Krupski

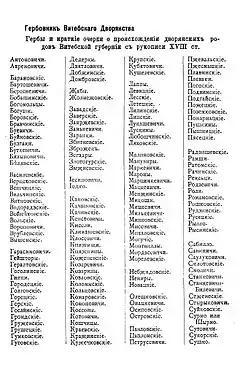
Krupski (Cyrillic spelling) on a 19th-century list of Vitebsk Governorate nobility

Krupski was recognized in the Russian nobility of the Mogilev Governorate on March 16, 1799 and November 12, 1811 as "a noble, ancient family" in a six-volume genealogy book. Some family members were not part of the Russian nobility, and paid taxes. Other branches of the family were included in the nobility of the Minsk, Vitebsk, Vilna, Kovno, Volhynia, Podolia and Kiev Governorates. The family were members of the Eastern Catholic Churches and the Roman Catholic and Russian Orthodox Churches. In the Russian Empire, some became Orthodox priests.